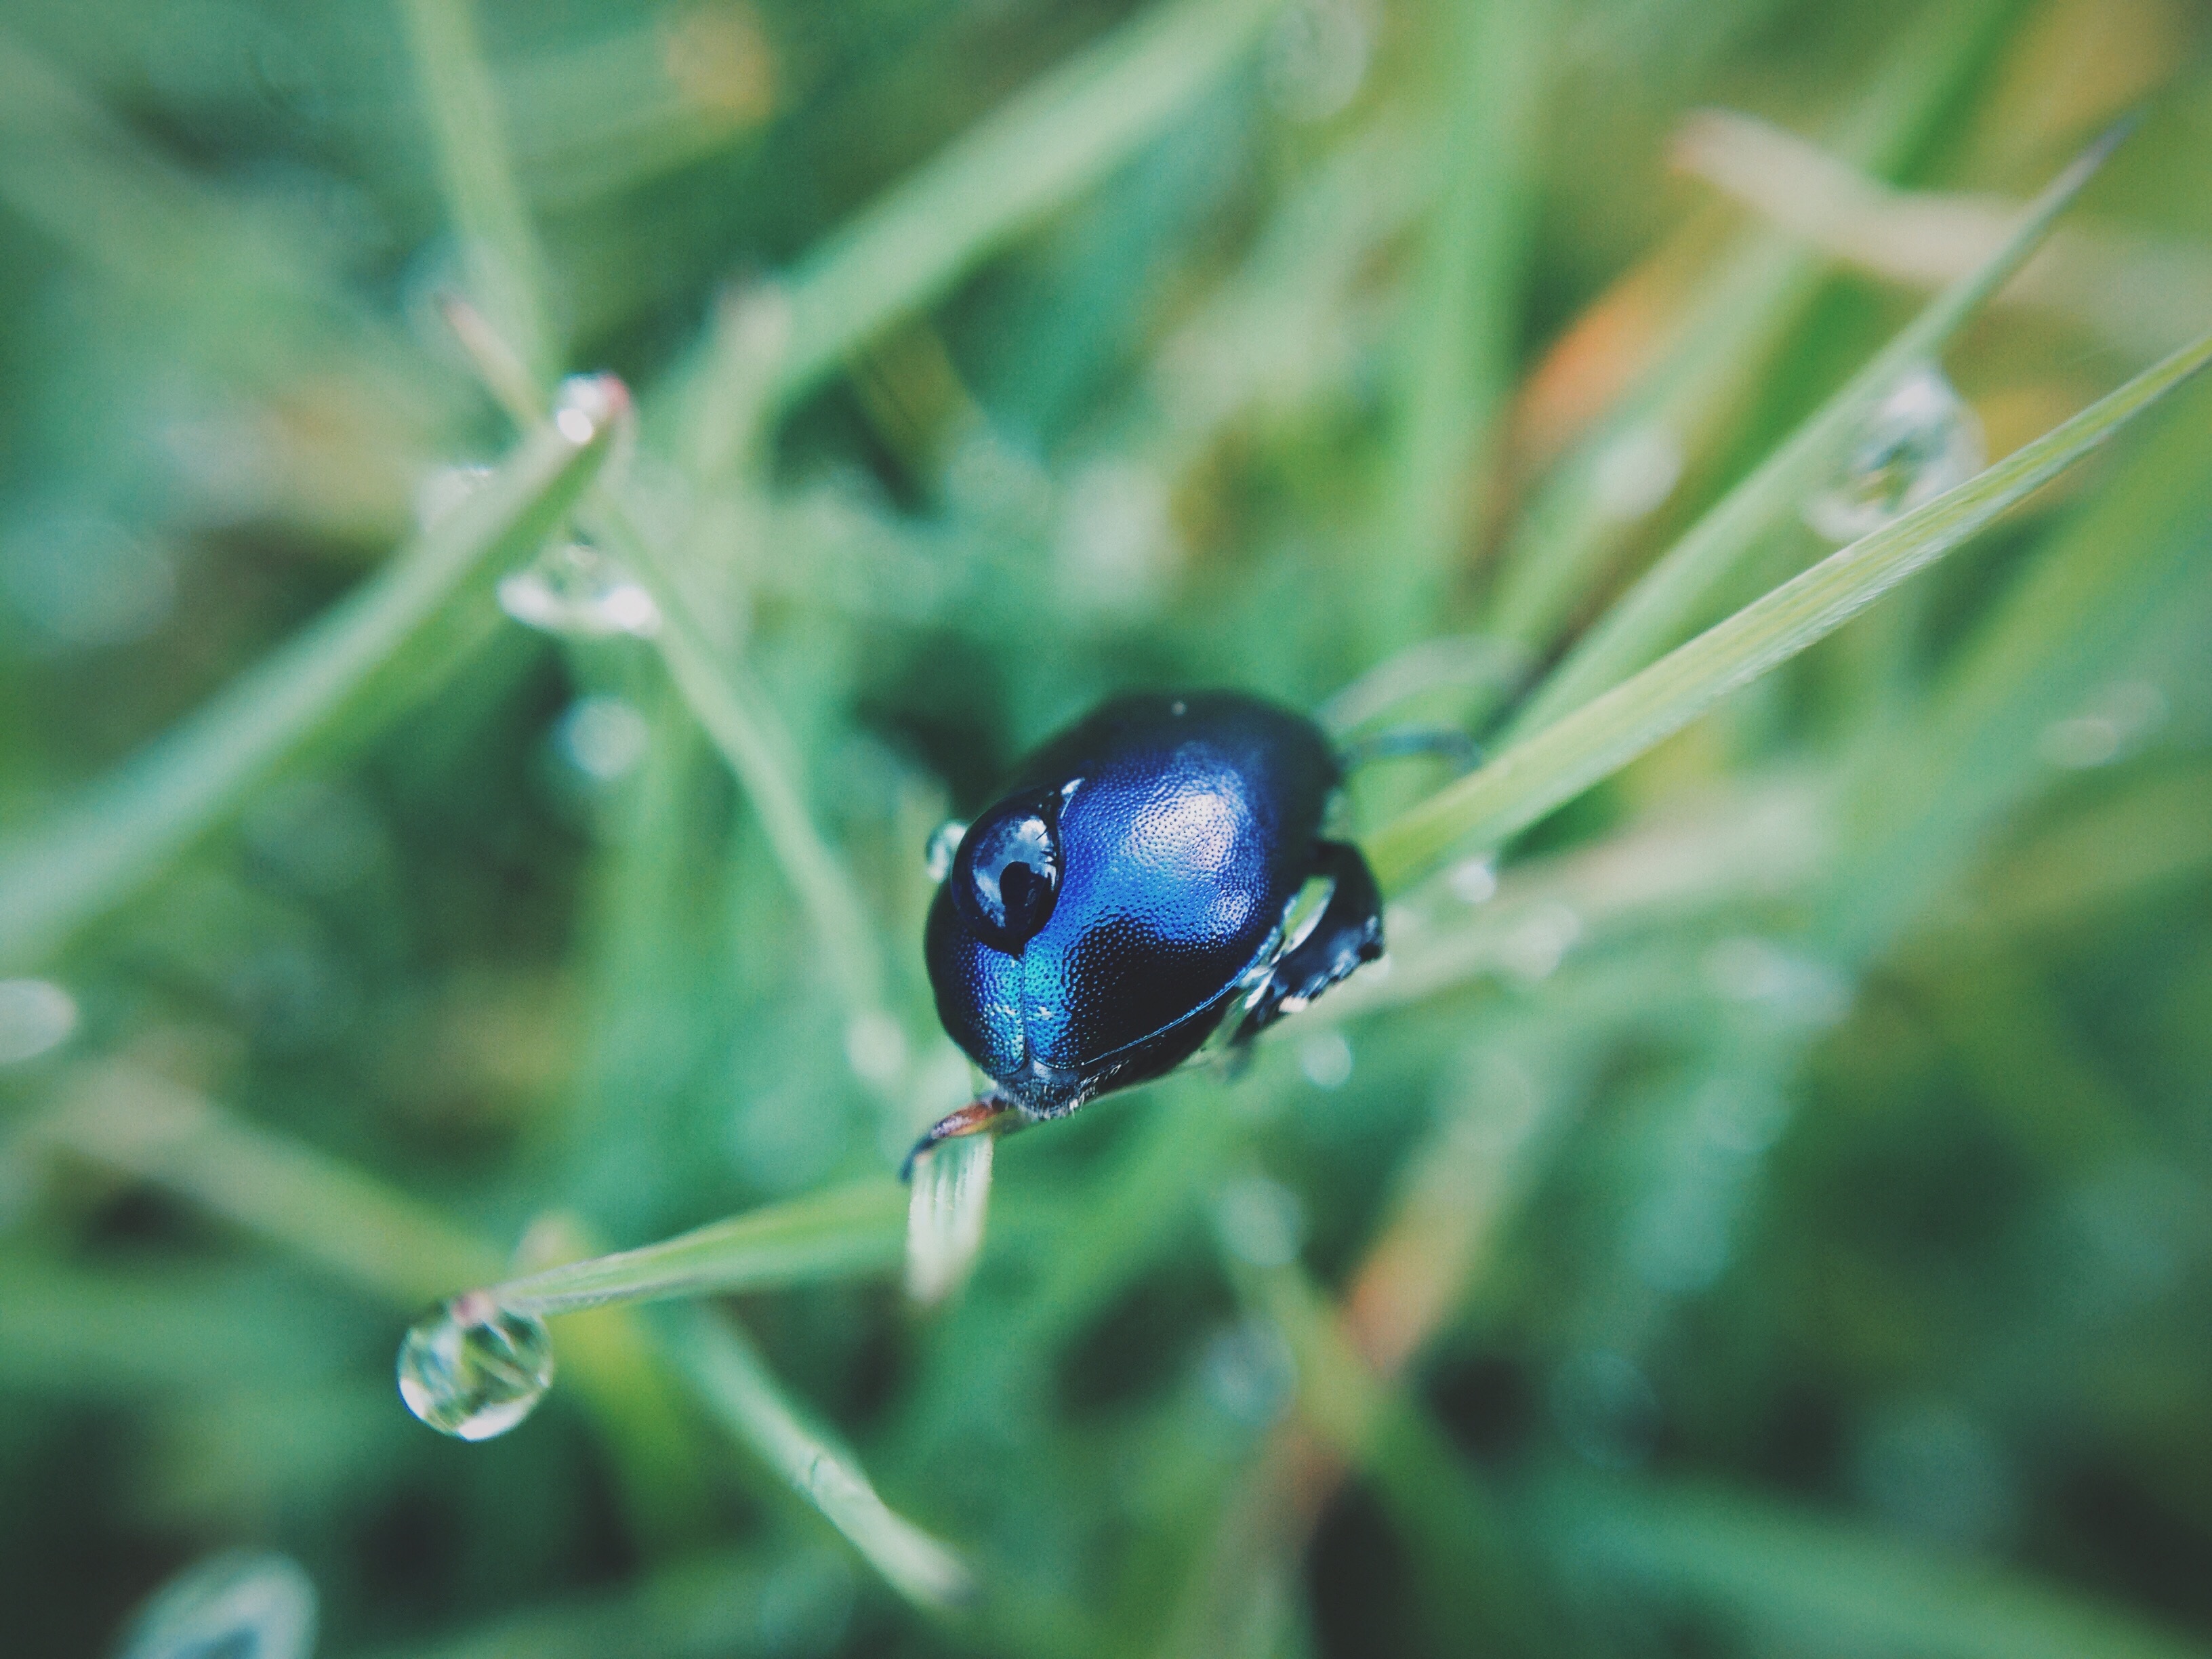
nature, grass, photography, leaf, flower, fly, wildlife, green, insect, botany, flora, fauna, ladybird, invertebrate, close up, beetle, macro photography, leaf beetle